Side cap

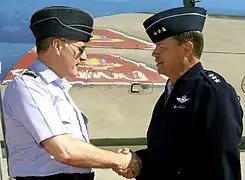
Senior Royal Air Force and United States Air Force officers wearing flight caps

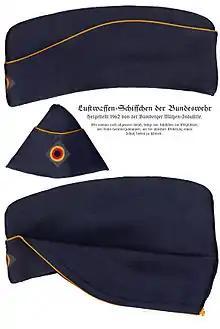
German Air Force Garrison cap ("Schiffchen" "little boat") from 1962 with flaps up (top) and flaps folded down (bottom)

A side cap is a military cap that can be folded flat when not being worn. It is also known as a garrison cap or flight cap in the United States, wedge cap in Canada, or field service cap in the United Kingdom. In form the side cap is comparable to the glengarry, a folding version of the Scottish military bonnet. It has been associated with various military forces since the middle of the 19th century, as well as various civilian organizations.